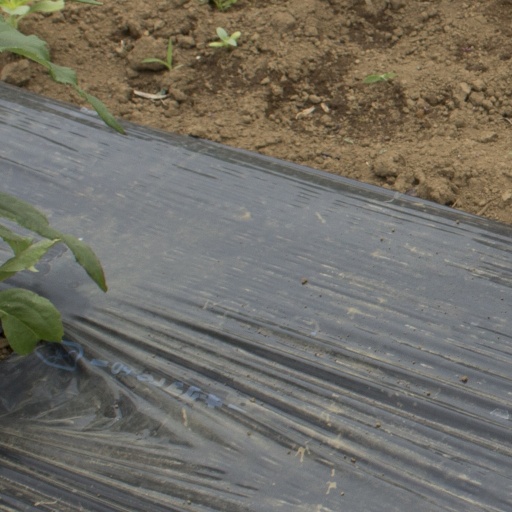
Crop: Jerusalem artichoke